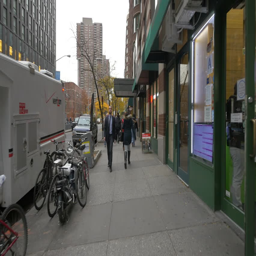
people are walking in the afternoon